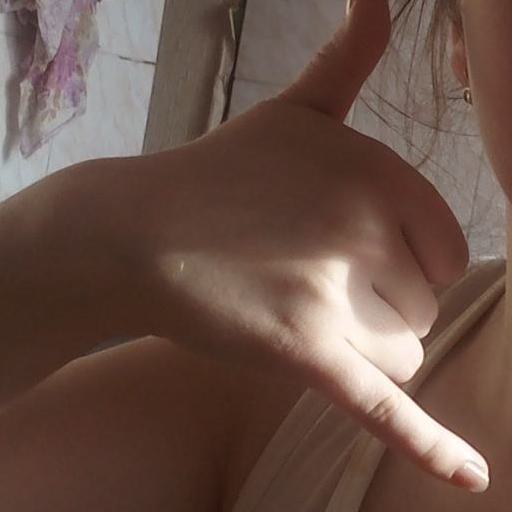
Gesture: call